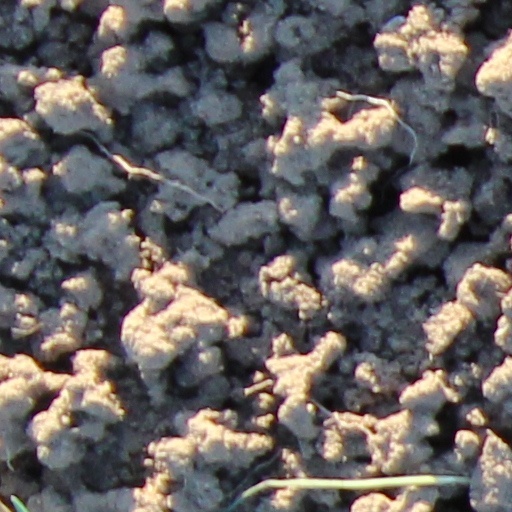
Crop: wheat